Phosphorus mononitride

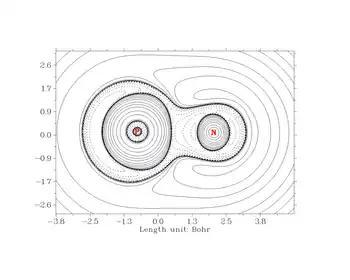
PN 2D electron density Laplacian contour plot. Calculated analogously to Kupka et al. at the CCSD/aug-cc-pCVQZ level.

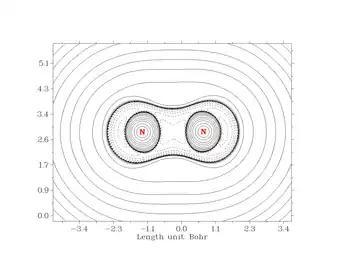
N 2D electron density Laplacian contour plot. Calculated analogously to Kupka et al. at the CCSD/aug-cc-pCVQZ level.

PN formation from gaseous phosphorus and nitrogen is endothermic.